Margub Iskhakov

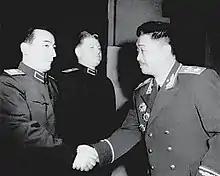
Iskhakov (center) standing next to Saifuddin Azizi, 1955

Iskhakov was born to an ethnic Muslim Tatar family in the Chinese city of Ghulja in 1923. A communist, Iskhakov was imprisoned for two years under the regime of Sheng Shicai, after which he joined the Ili Rebellion as a political commissar. In 1945, he was appointed Chief of Staff of the Ili National Army of the Second East Turkestan Republic. Following the Incorporation of Xinjiang into the People's Republic of China in 1949, Iskhakov joined the Chinese Communist Party and accepted a commission in the People's Liberation Army (PLA). He was eventually appointed Chief of Staff of the Xinjiang Military Region and in 1955 became the youngest general in the PLA.